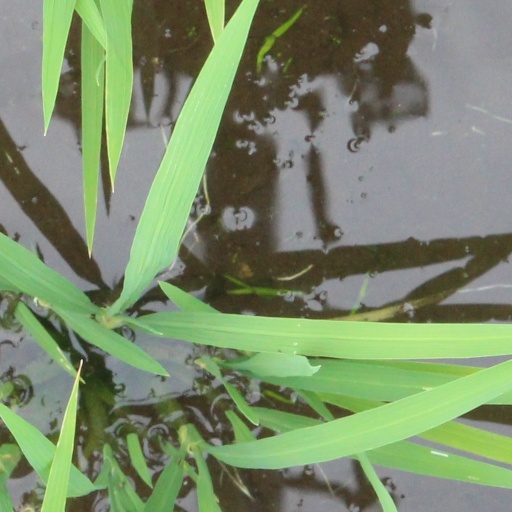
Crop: rice